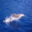
Label: dolphin